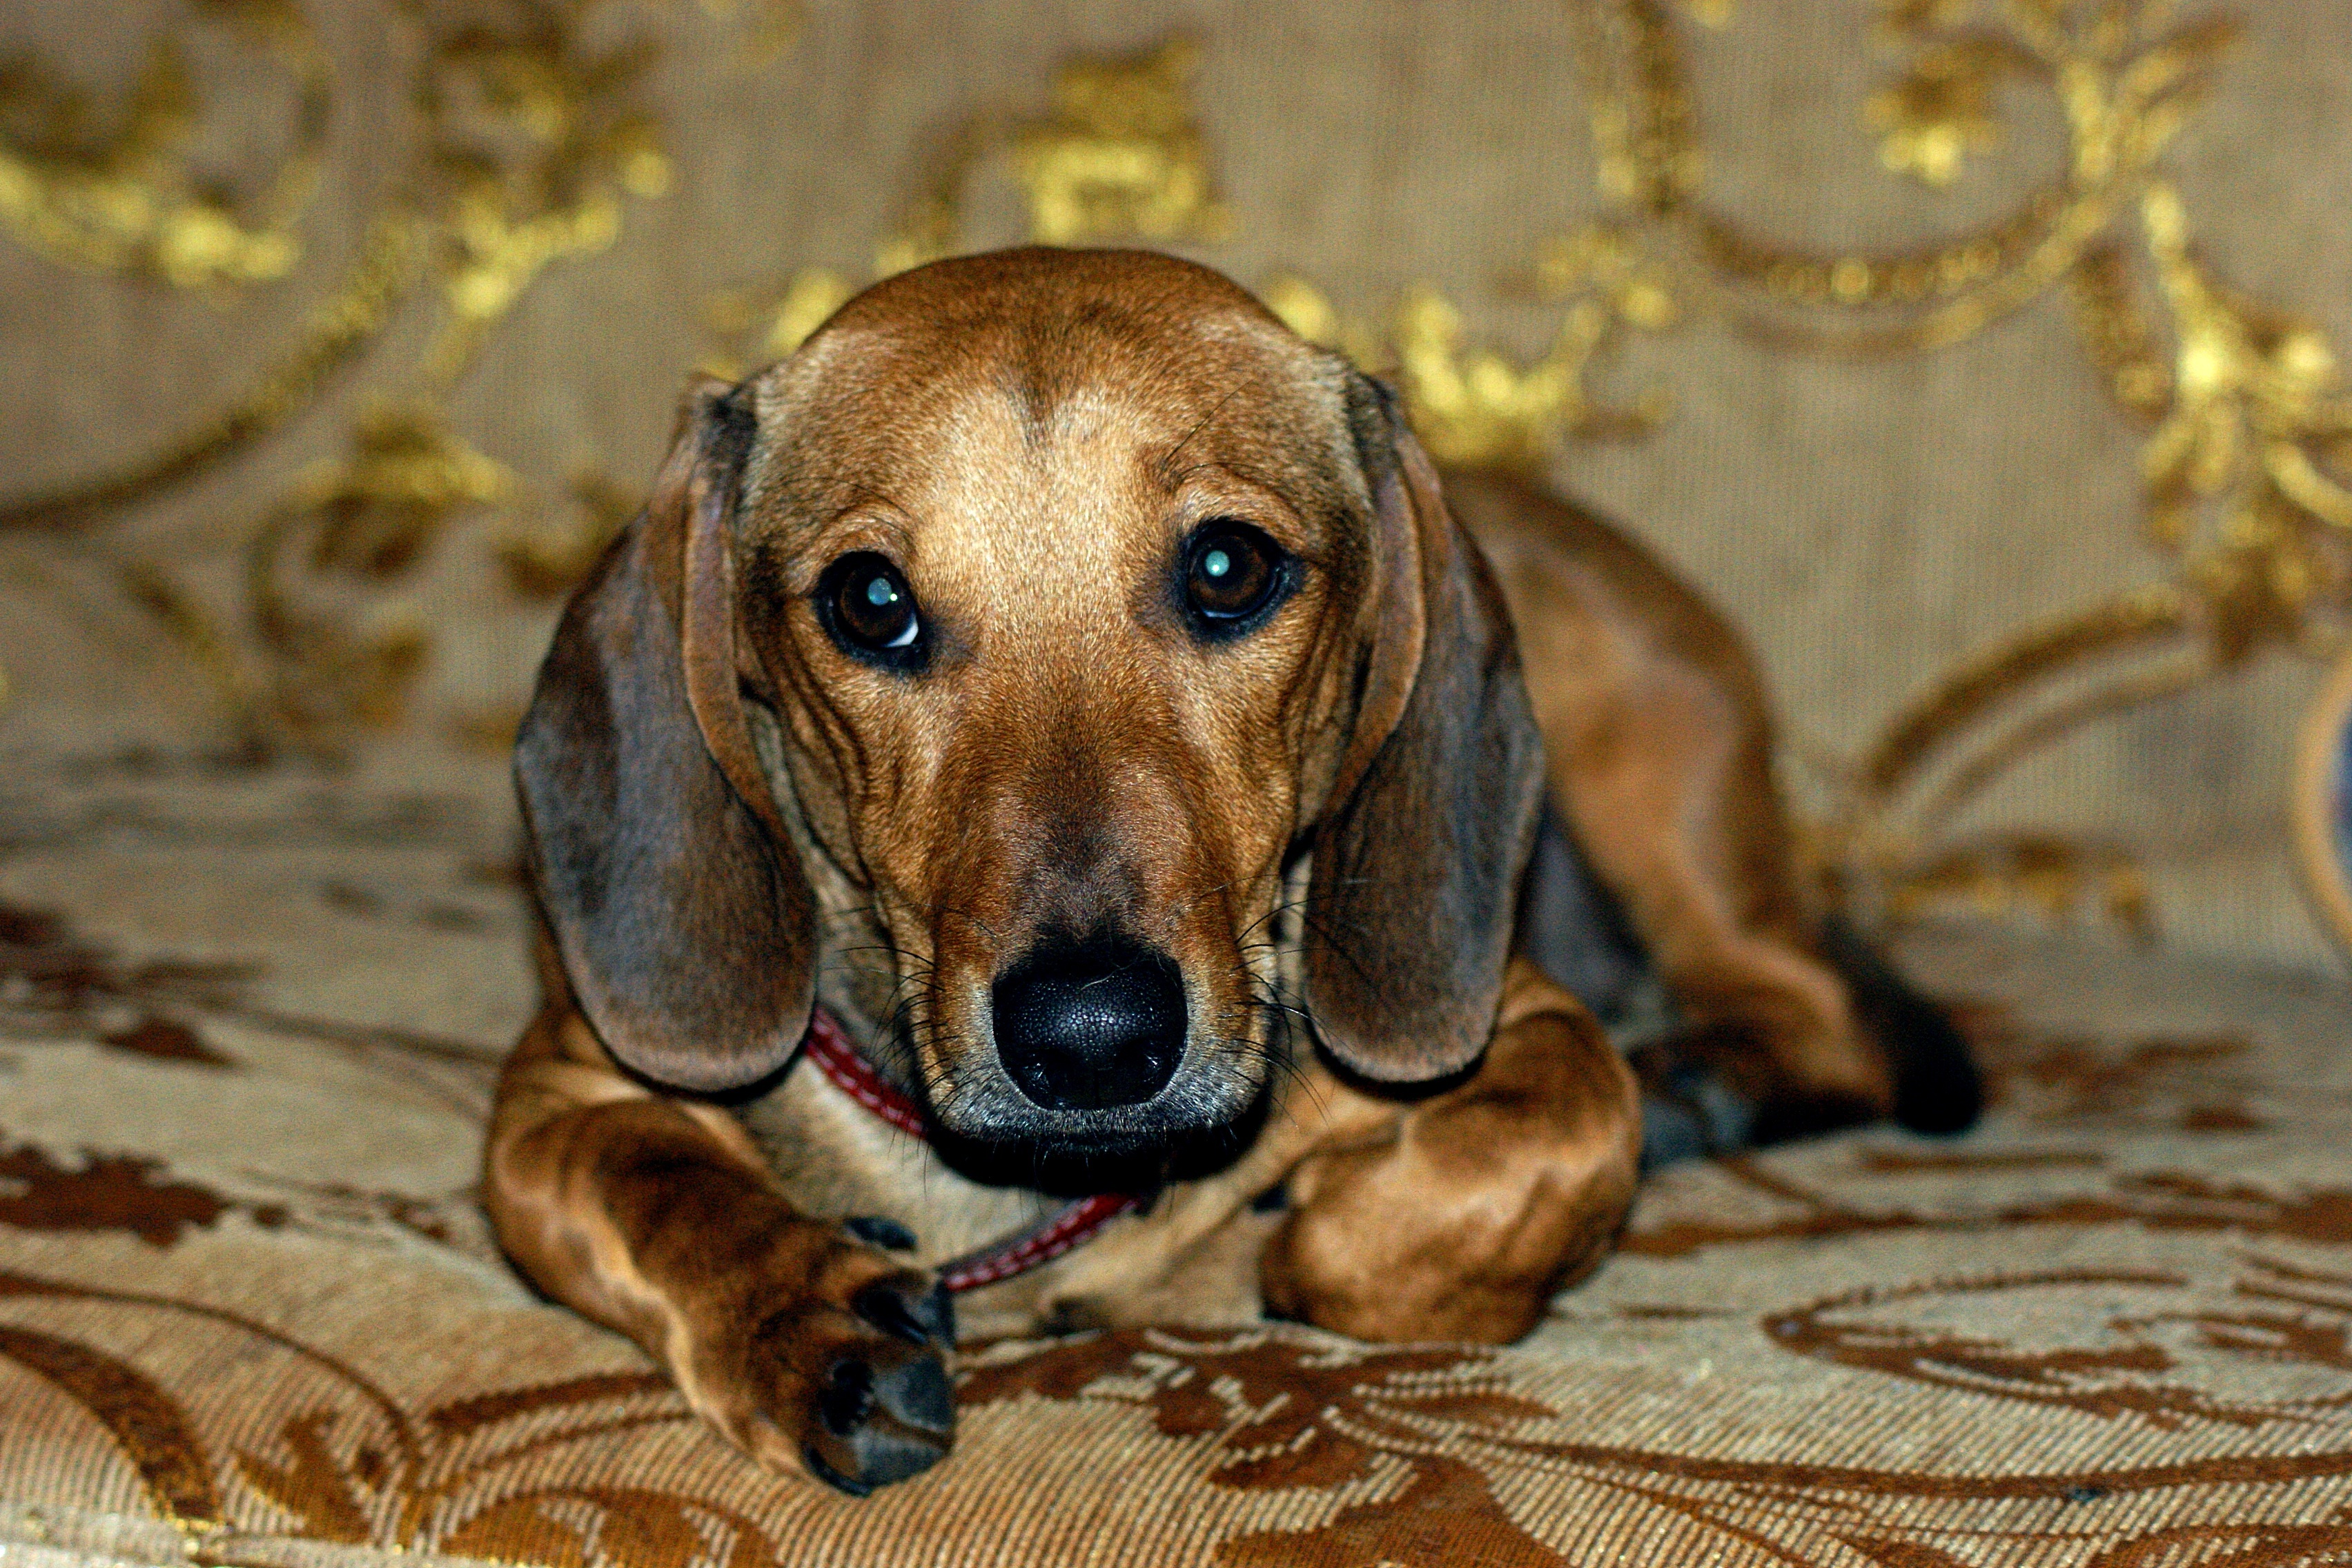
puppy, dog, animal, mammal, hound, pets, eyes, vertebrate, harrier, dog breed, dachshund, each, scent hound, dog like mammal, dog crossbreeds, basset art sien normand, maroussia